Col di Lana

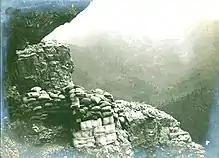
Col di Lana, Austro-Hungarian position in 1916

During the years of 1915/16, Italian troops from 12 infantry and 14 Alpini companies repeatedly attempted to storm the peak, defended first by the German Alpenkorps and later by Austro-Hungarian regiments. These attempts resulted in heavy losses; 278 Italians died due to avalanches alone. On 8 November 1915 the Italians, under the command of Lt. Col. Giuseppe Garibaldi II conquered the summit but then could only mount a weak defence with rag-tag units against a well orchestrated pincer manoeuvre: the top of the Col di Lana fell back to Austro-Hungarian troops early the next day. A terrible winter then set in, doing its fair share of killing. However this is not the only reason that the Italians dubbed it ""Col di Sangue"", "Blood Hill". Like all sides in the First World War, the Italian Army sought to conquer the summit with relatively large forces, paying a high price in casualties.